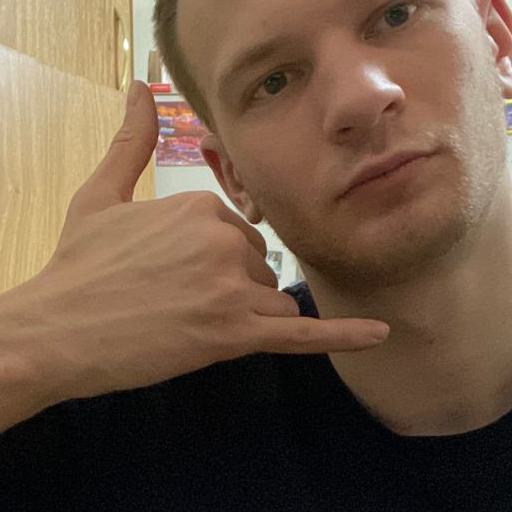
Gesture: call